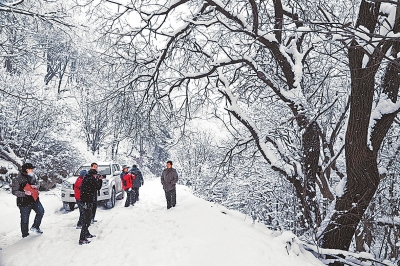
Weather: snow or frosty